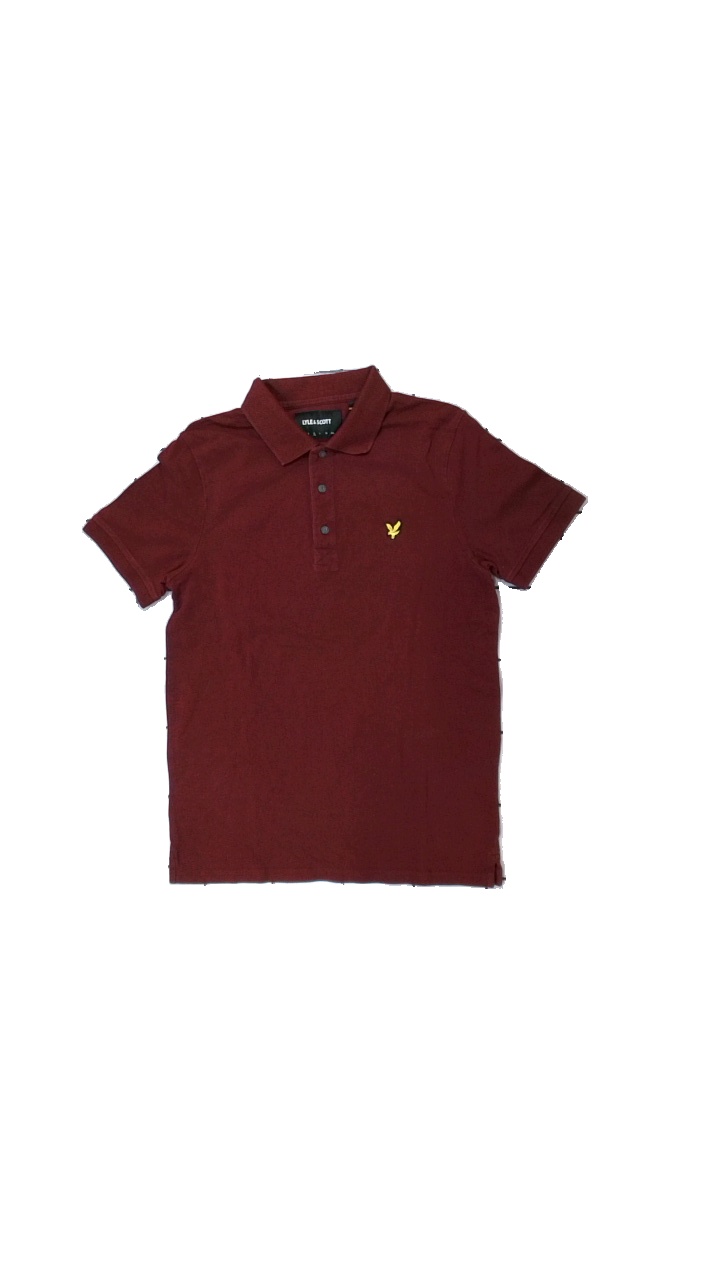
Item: T-shirt (Men)
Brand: Lyle&scott
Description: t-shirt med tryck
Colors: Red, Yellow
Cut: Regular
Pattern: Logo print
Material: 100% bomull
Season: All
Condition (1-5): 3
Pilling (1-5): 3
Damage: luddigt/nopprigt
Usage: Export
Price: <50